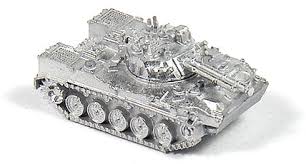
Label: BMD